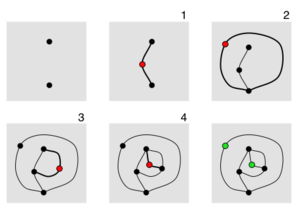
Le Sprouts est un jeu à deux joueurs du type morpion, inventé en 1967 à l'Université de Cambridge par les mathématiciens John Horton Conway et Michael Paterson.